Sati (Hindu goddess)

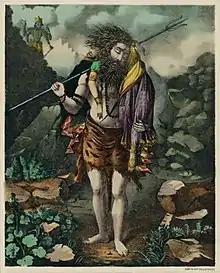
Shiva carrying Sati's corpse, followed by Vishnu's Sudharshana chakra, 19th-century lithograph.

Another important legend associated with Sati is the formation of the Shakta pithas. Shakta pithas are shrines of the Mother Goddess, believed to have enshrined with the presence of Shakti due to the falling of body parts of the corpse of Sati. It is believed that an enraged Shiva performed the Tandava dance with Sati's charred body, which led her body to come apart and the pieces fell at different places on earth. In a more detailed narration found in some texts, Shiva, crazed with grief, roamed with Sati's corpse throughout the universe, causing universal imbalance. The divinities called upon the god Vishnu to restore Shiva to normalcy and calm. Vishnu used his Sudarshana Chakra (discus weapon) to dismember Sati's cadaver, following which Shiva regained his equanimity.